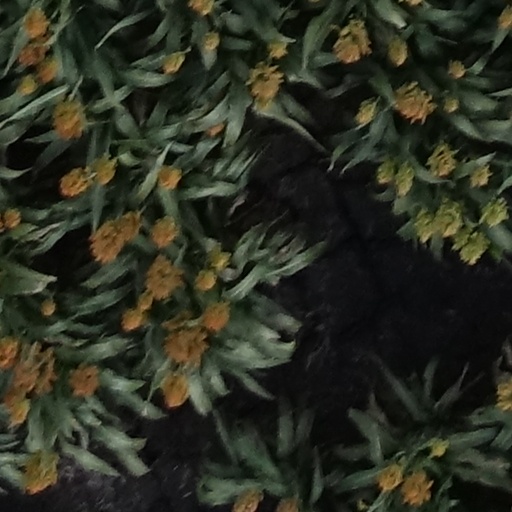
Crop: sorghum